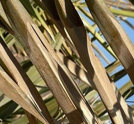
Label: Manganese Deficiency